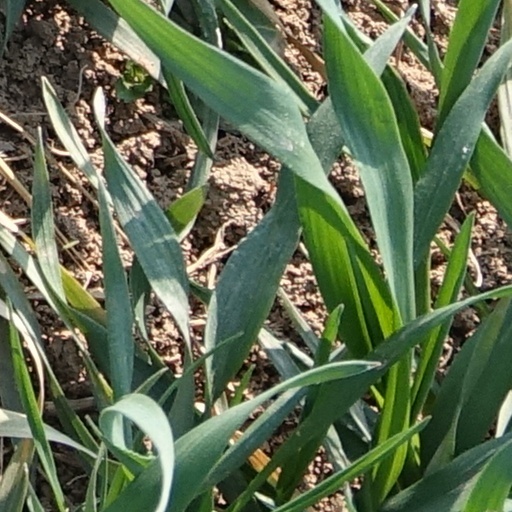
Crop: wheat